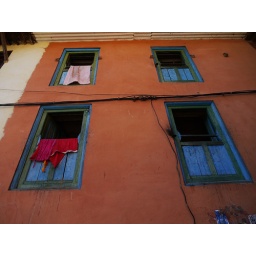
Old windows on a building in a back street in Pharping.